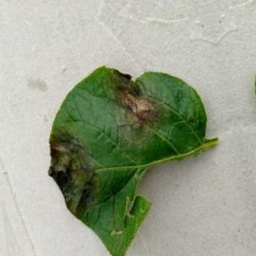
Etiqueta: Late Blight